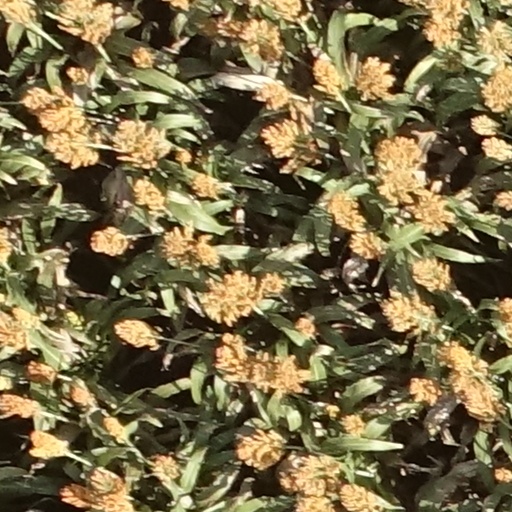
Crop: sorghum